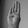
ASL letter: B